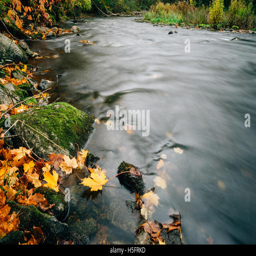
falling autumn leaves on the bank of river , long exposure image